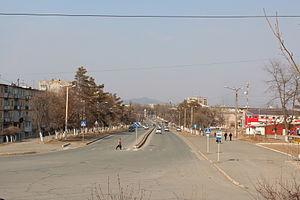
Bolchoï Kamen est une ville fermée du kraï du Primorie, dans l'Extrême-Orient russe. La population de la ville s'élève à 39 447 habitants en 2013.